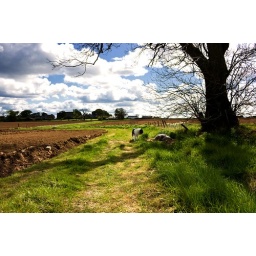
Taken in a field behind my parents house in Acklington.